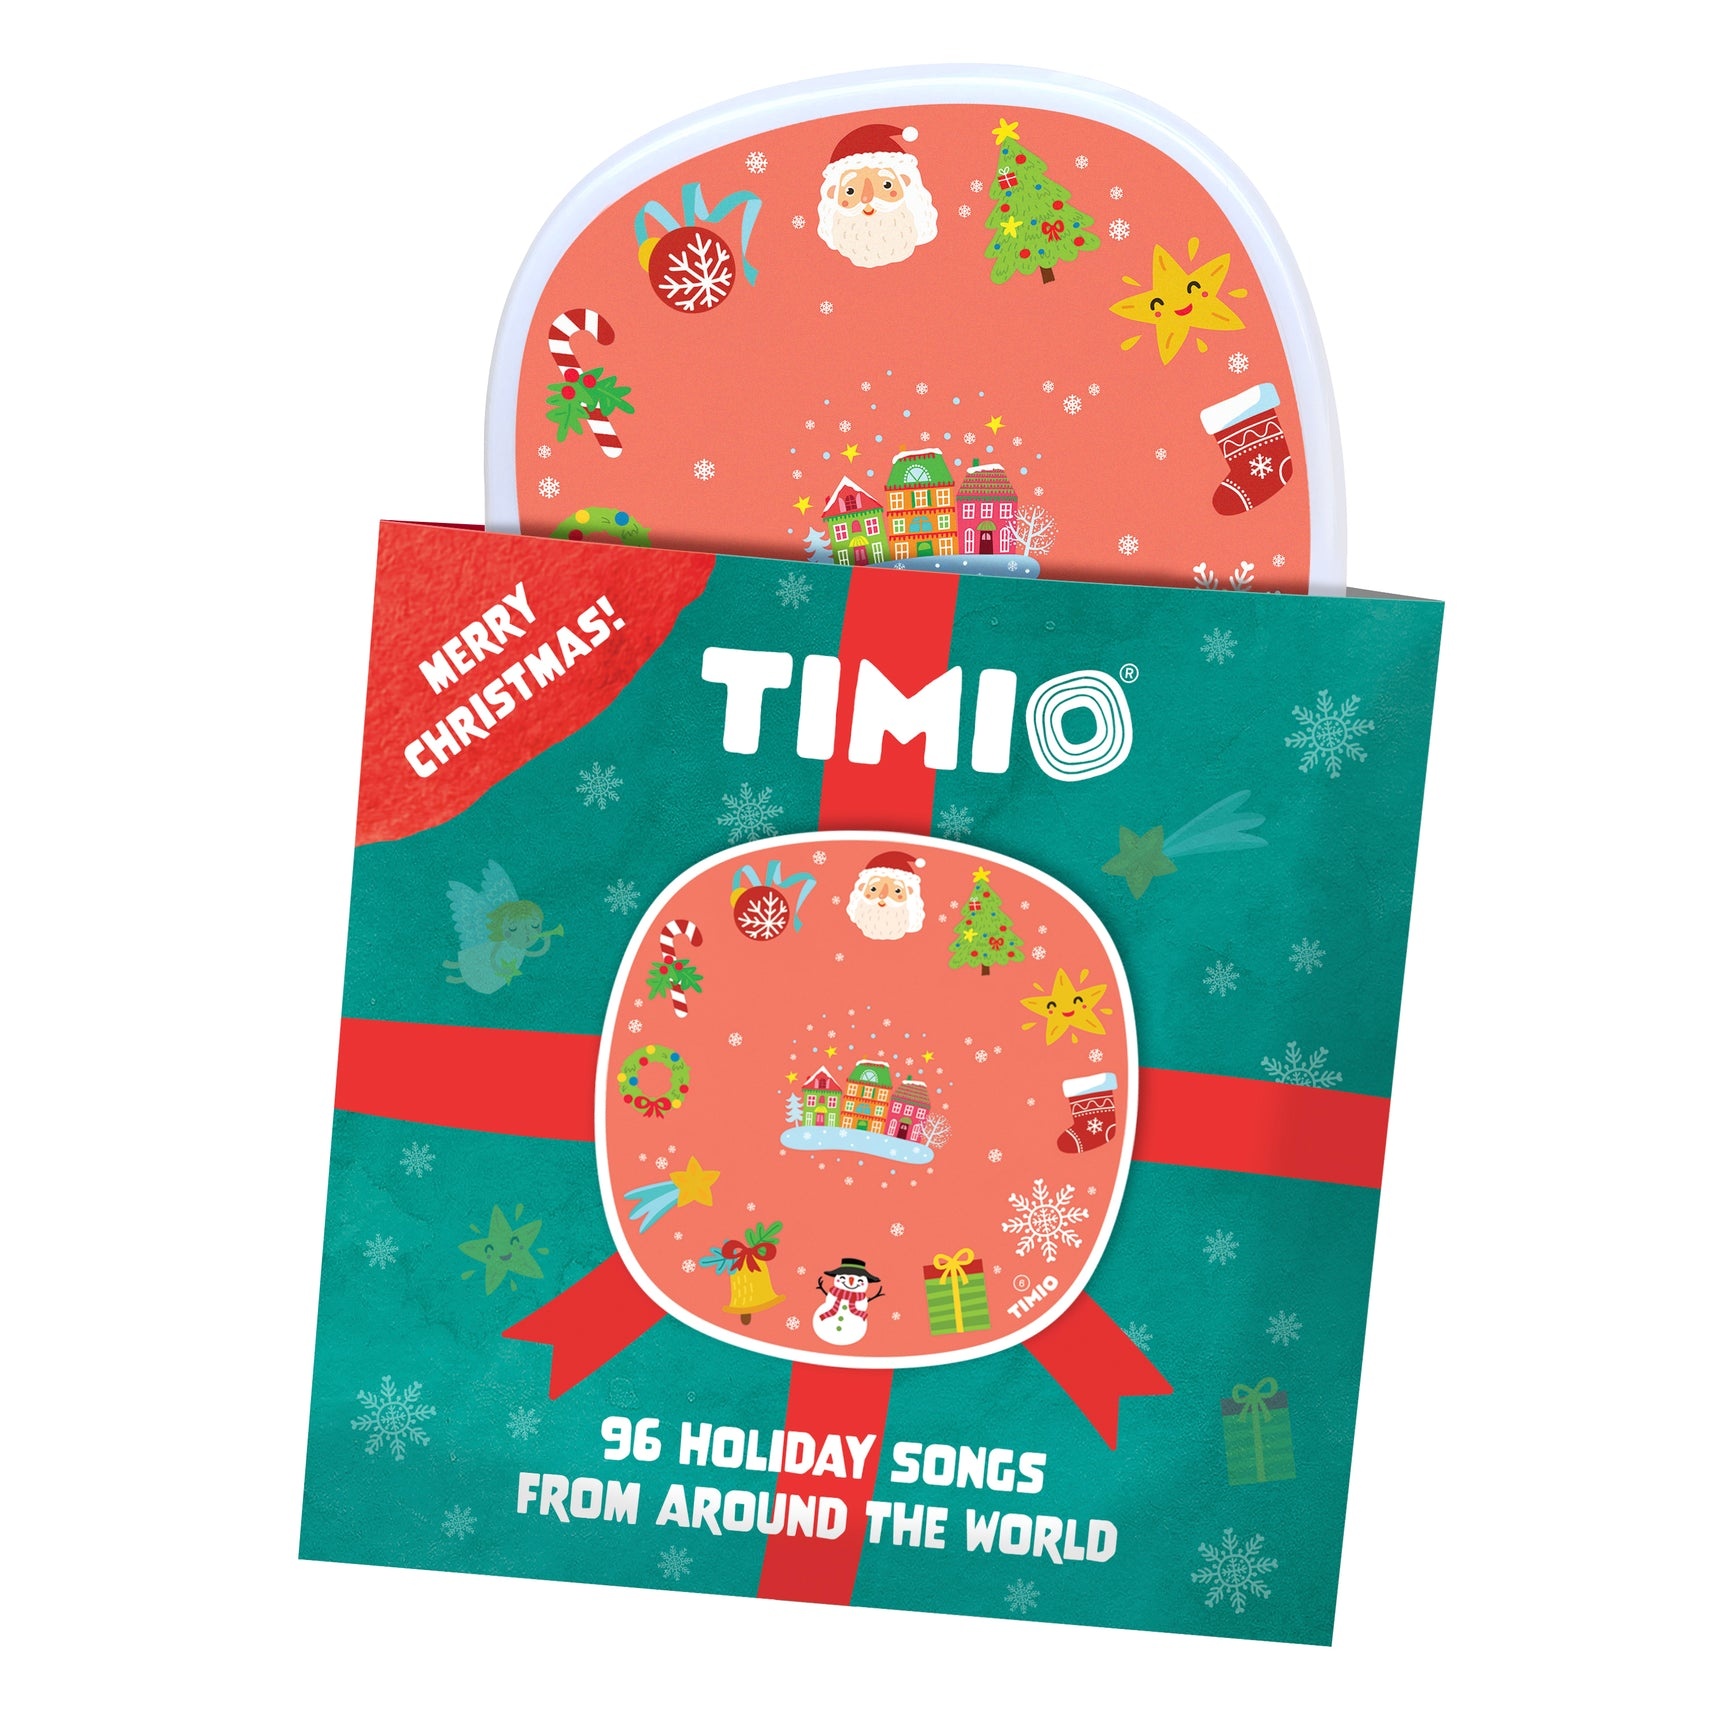
Disco Natal Timio
disco de Natal TIMIO inclui as mais belas canções para que a sua criança possa ouvir e cantar durante horas. Inclui 12 canções por idioma, num total de 96 canções internacionais de Natal para mergulhar no espírito natalício. O disco de Natal pode ser reproduzido em todos os idiomas do seu TIMIO. As canções variam em função do idioma. Para cada língua foram escolhidas as canções de Natal mais populares do país em questão.
Brand: Timio
Category: Arts & Entertainment > Party & Celebration > Special Effects > Special Effects Light Stands